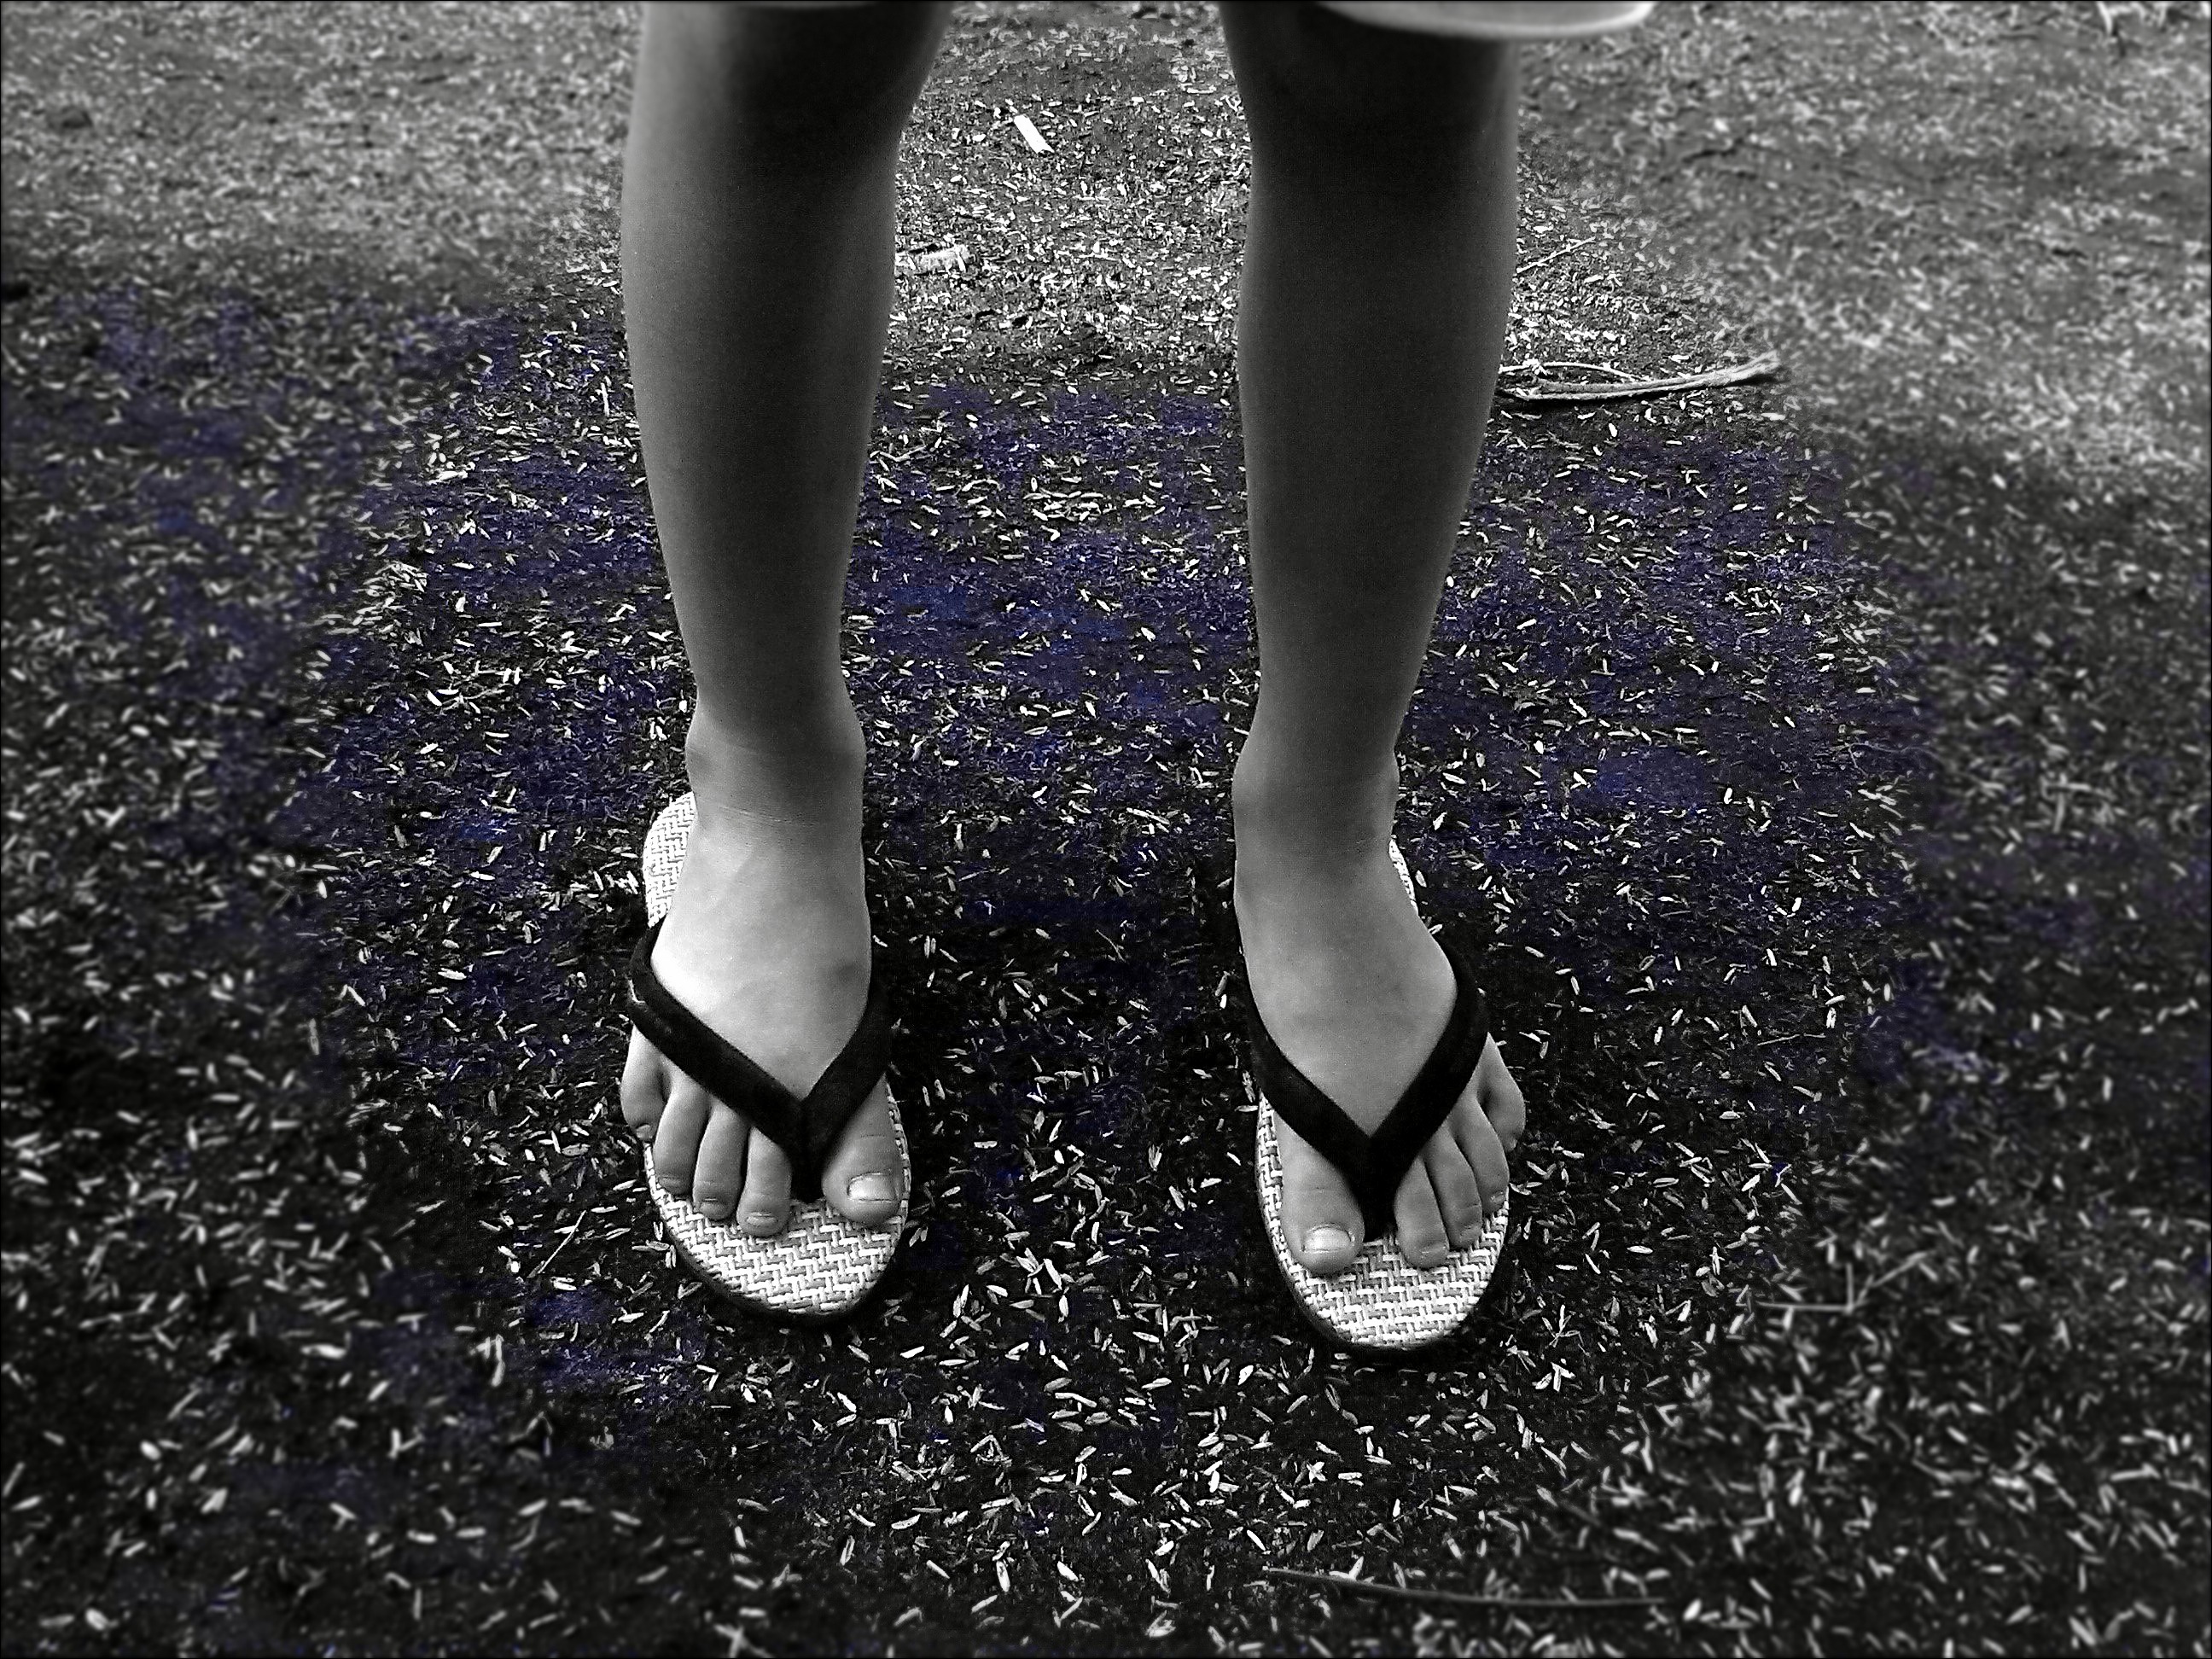
shoe, black and white, girl, white, walk, leg, spring, child, blue, black, monochrome, human body, sandals, legs, footwear, tights, flip flops, monochrome photography, high heeled footwear